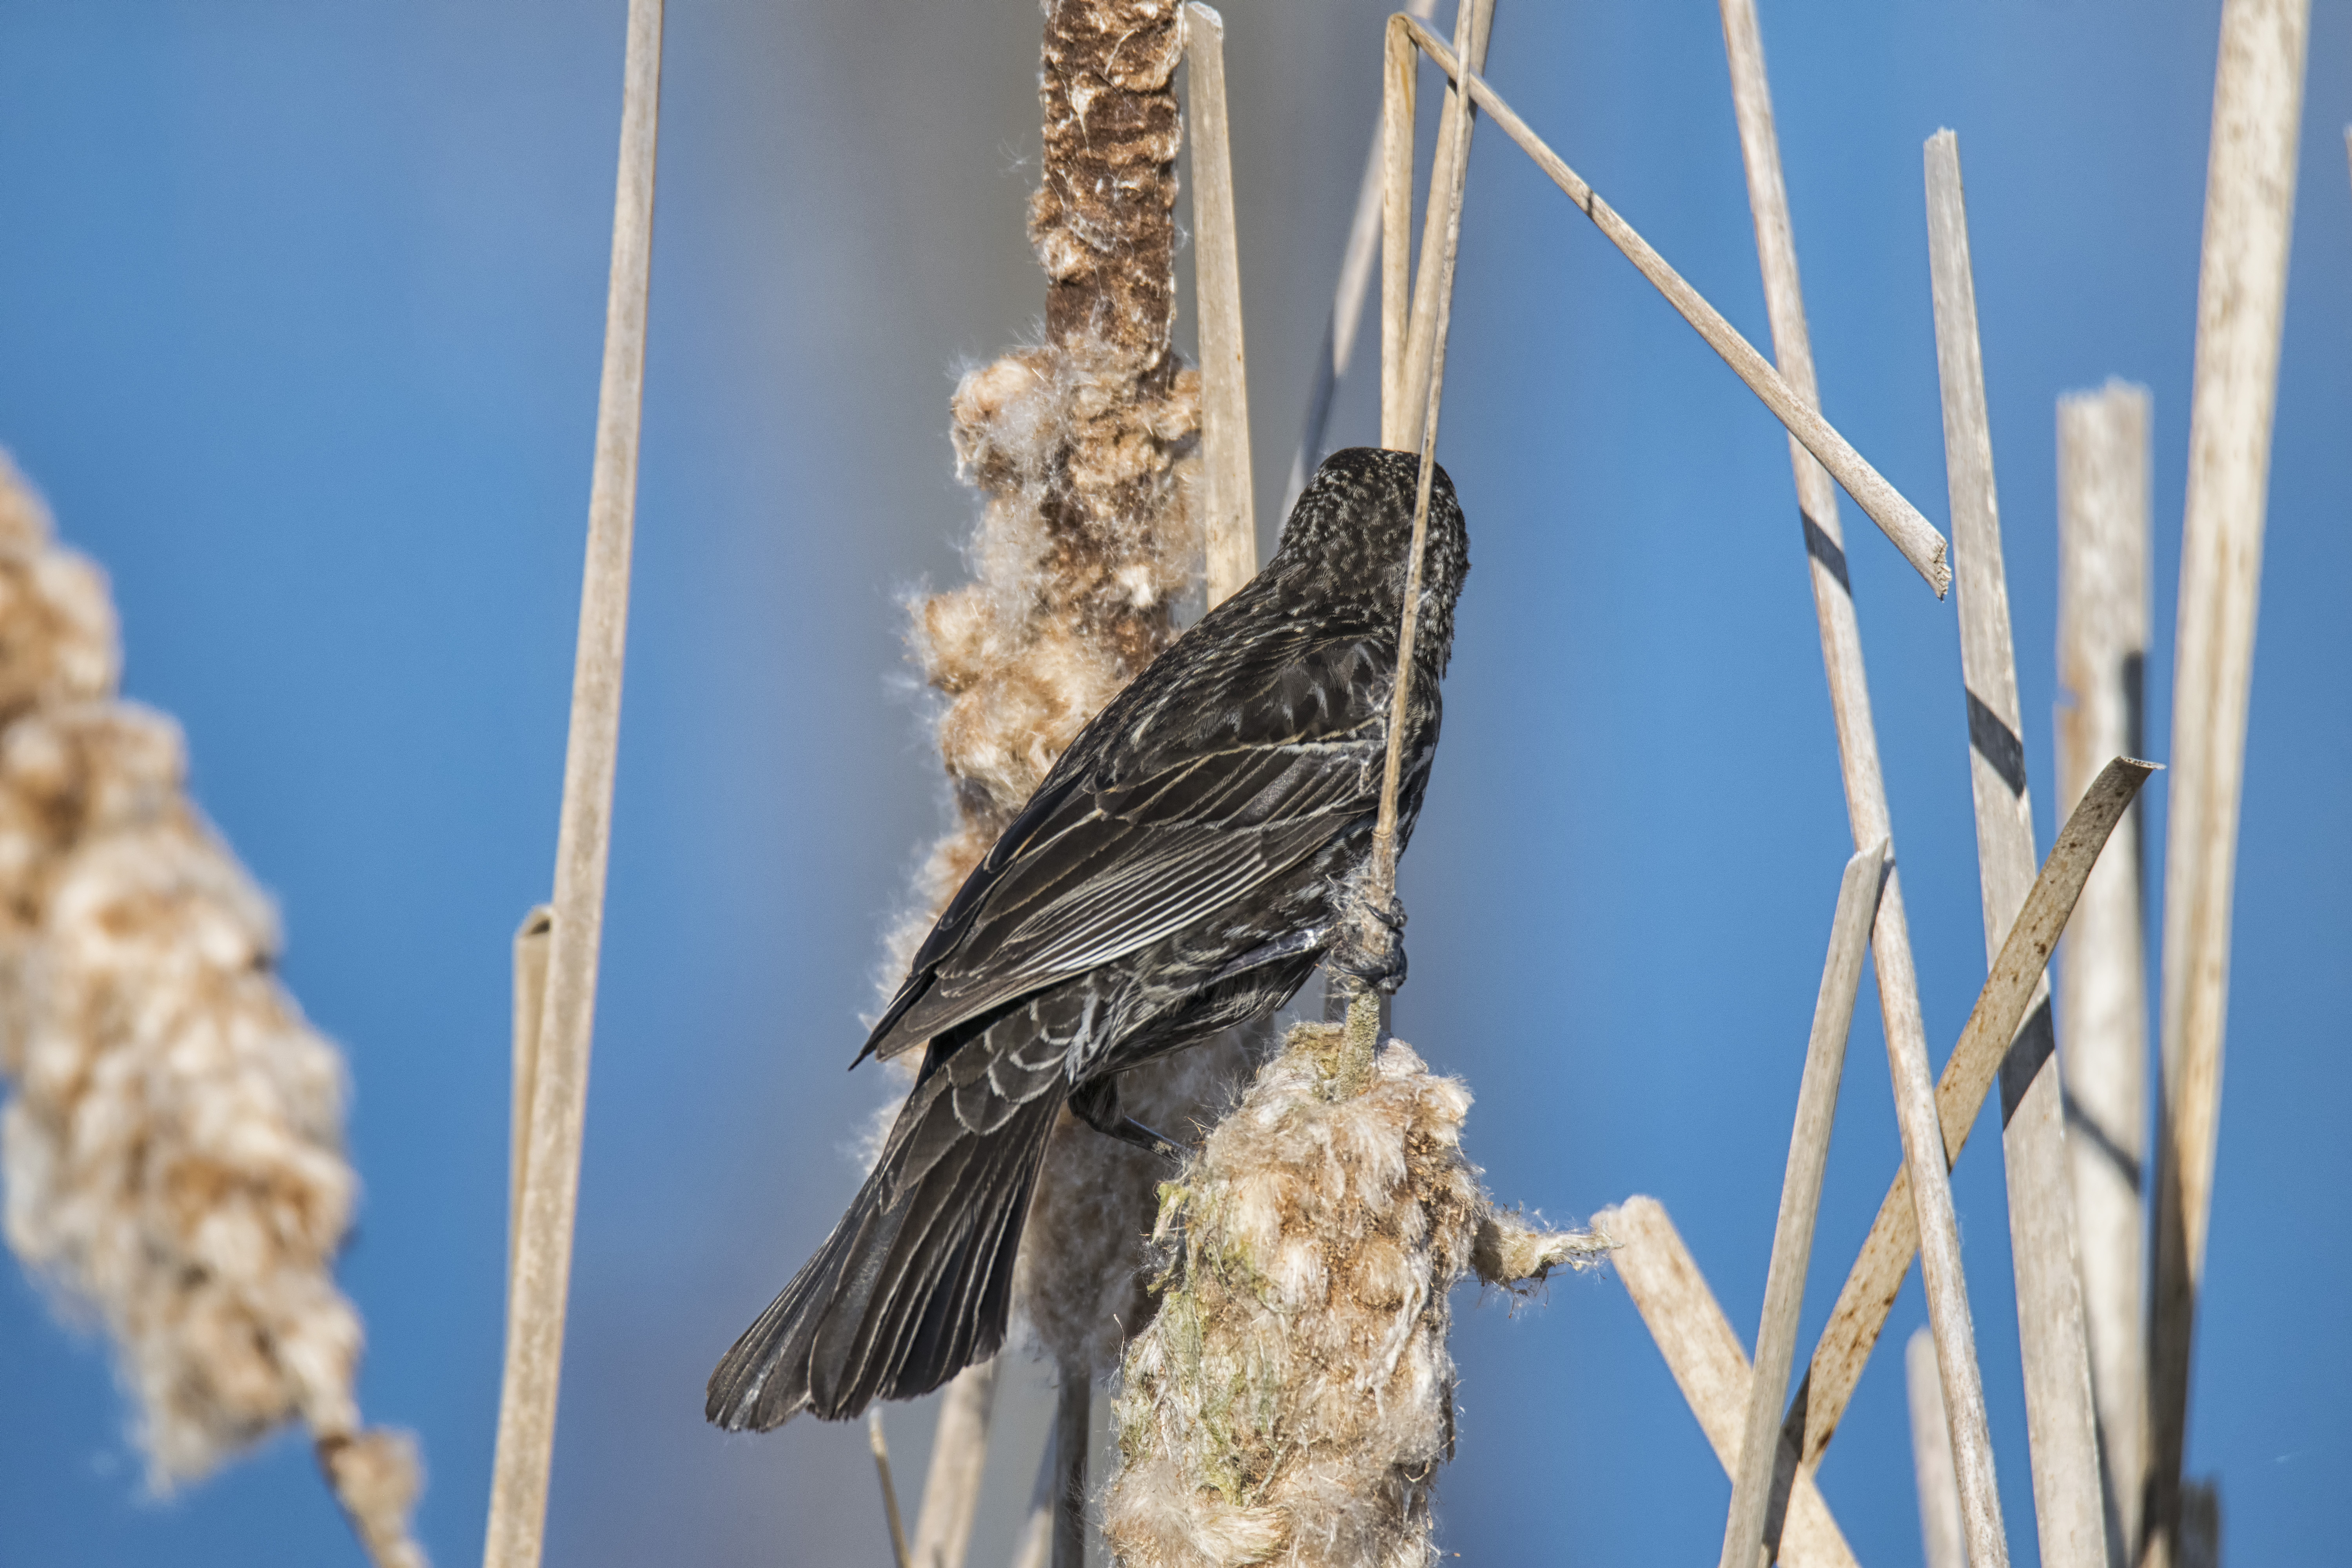
nature, branch, bird, wing, spring, red, blue, winged, fauna, canada, a, vertebrate, quebec, blackbird, sherbrooke, oiseau, carouge, paulettes, perching bird